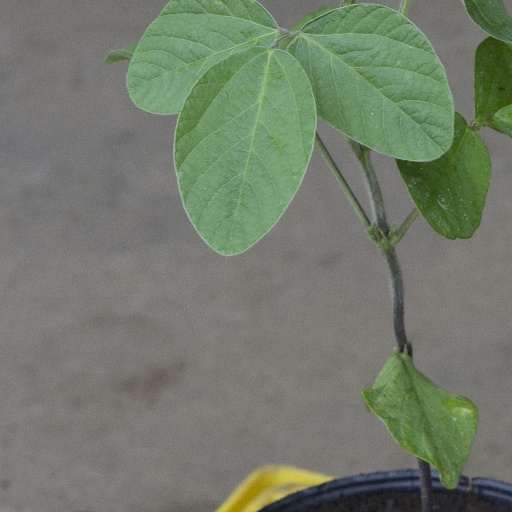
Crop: soybean